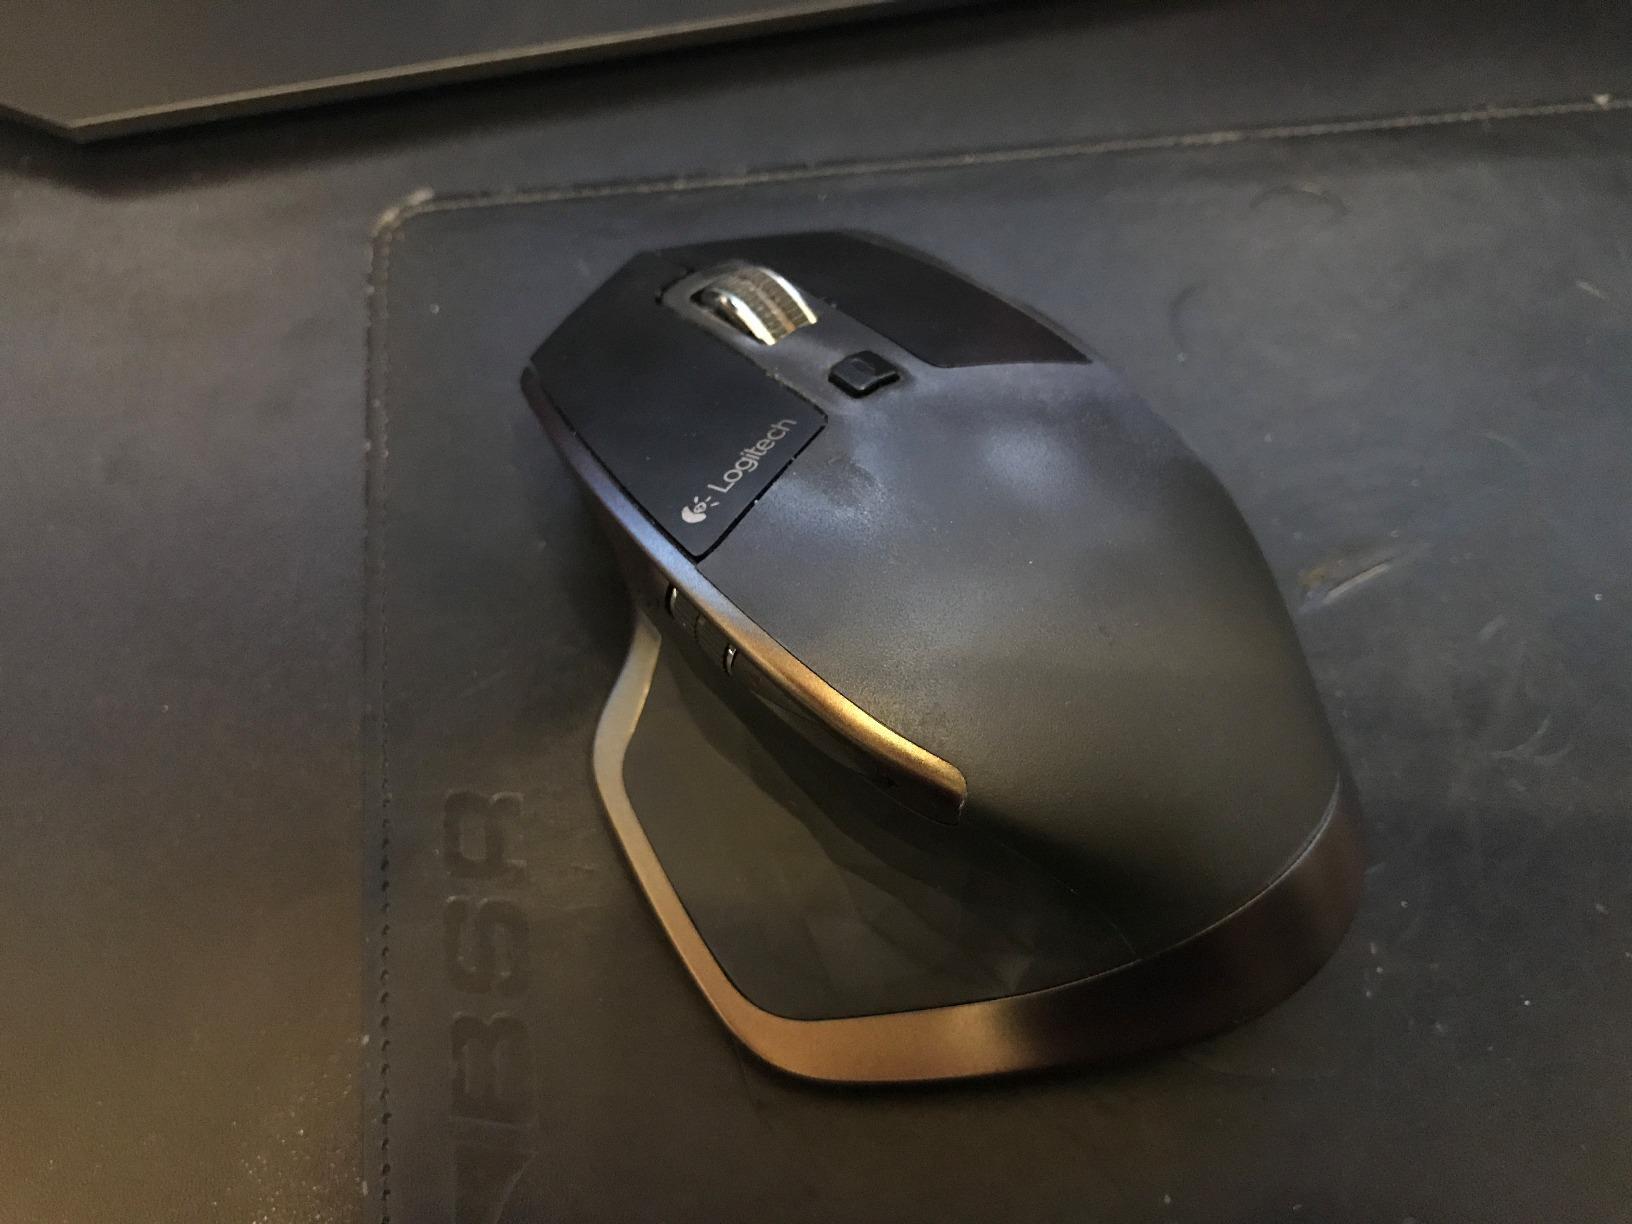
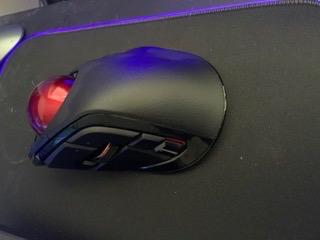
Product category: mouse
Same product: no